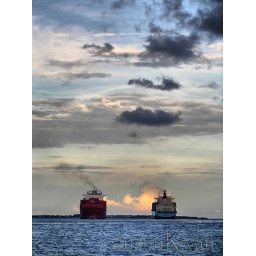
It is rare to see the ships pass in this channel especially with clouds like this!